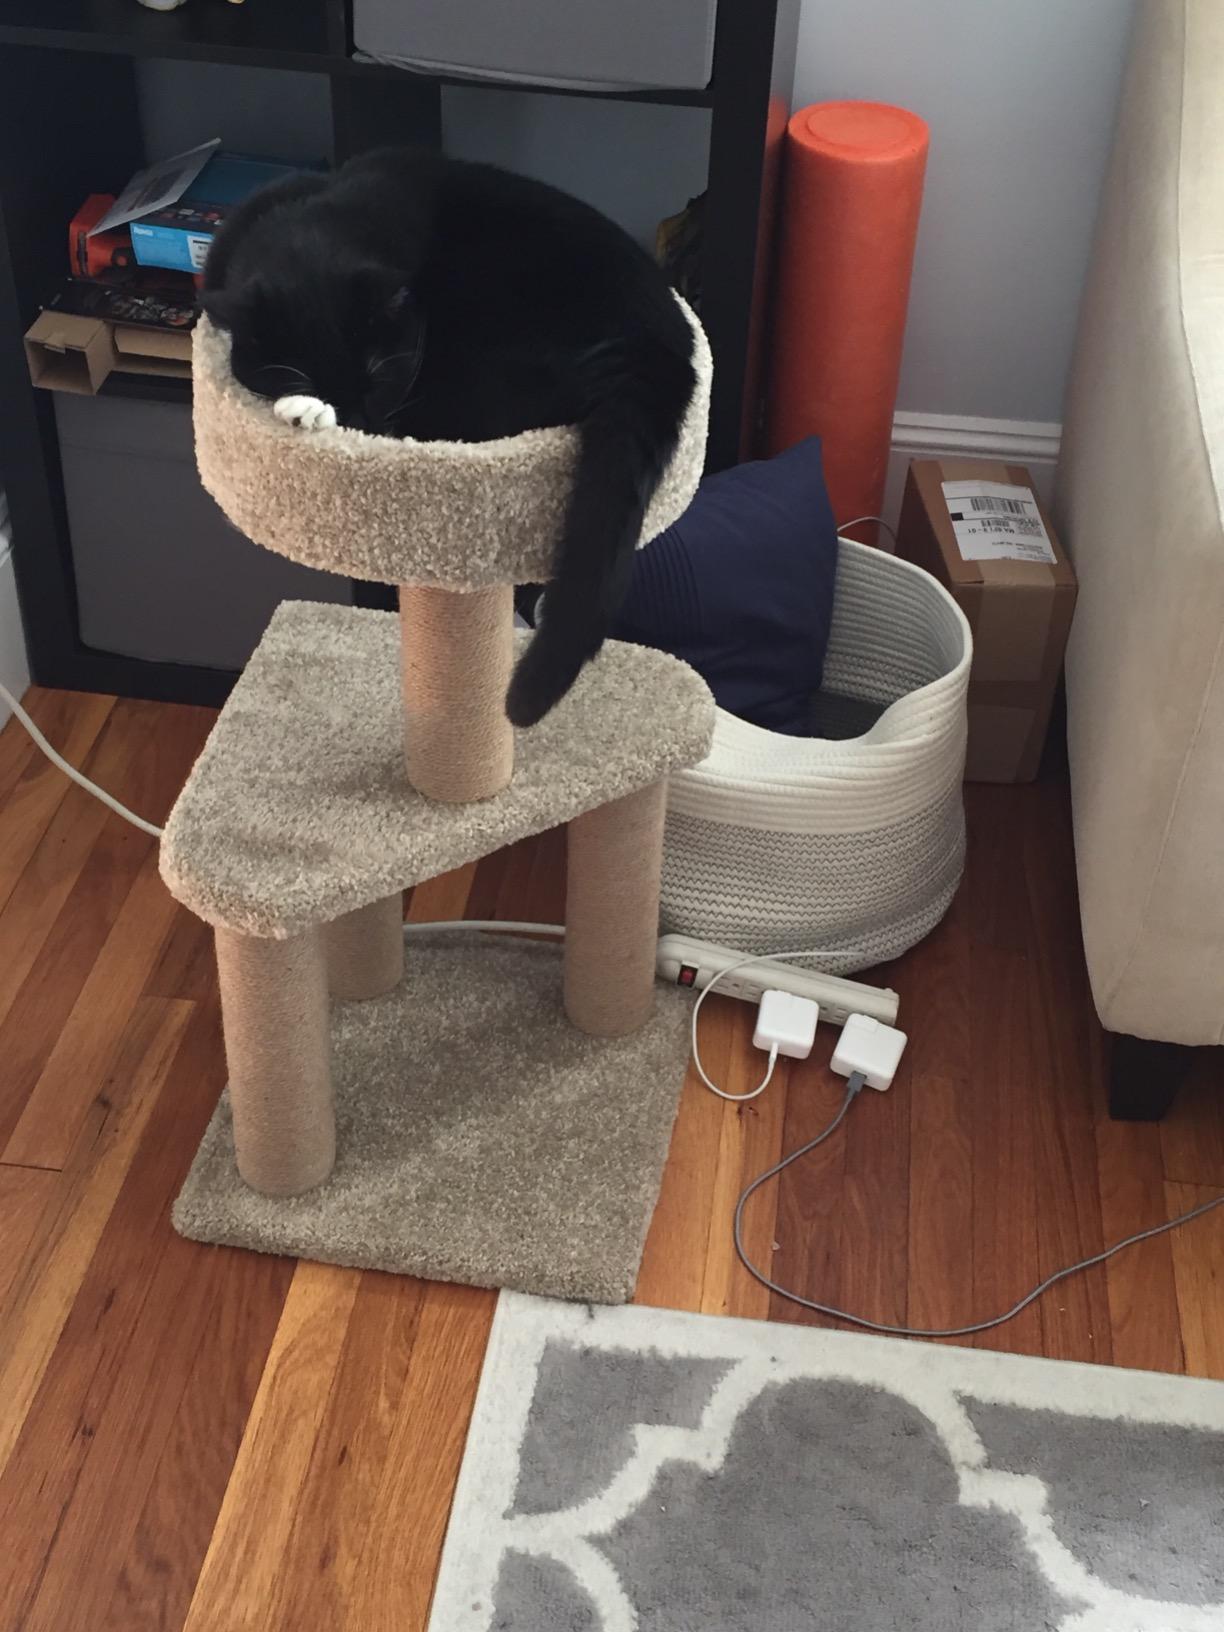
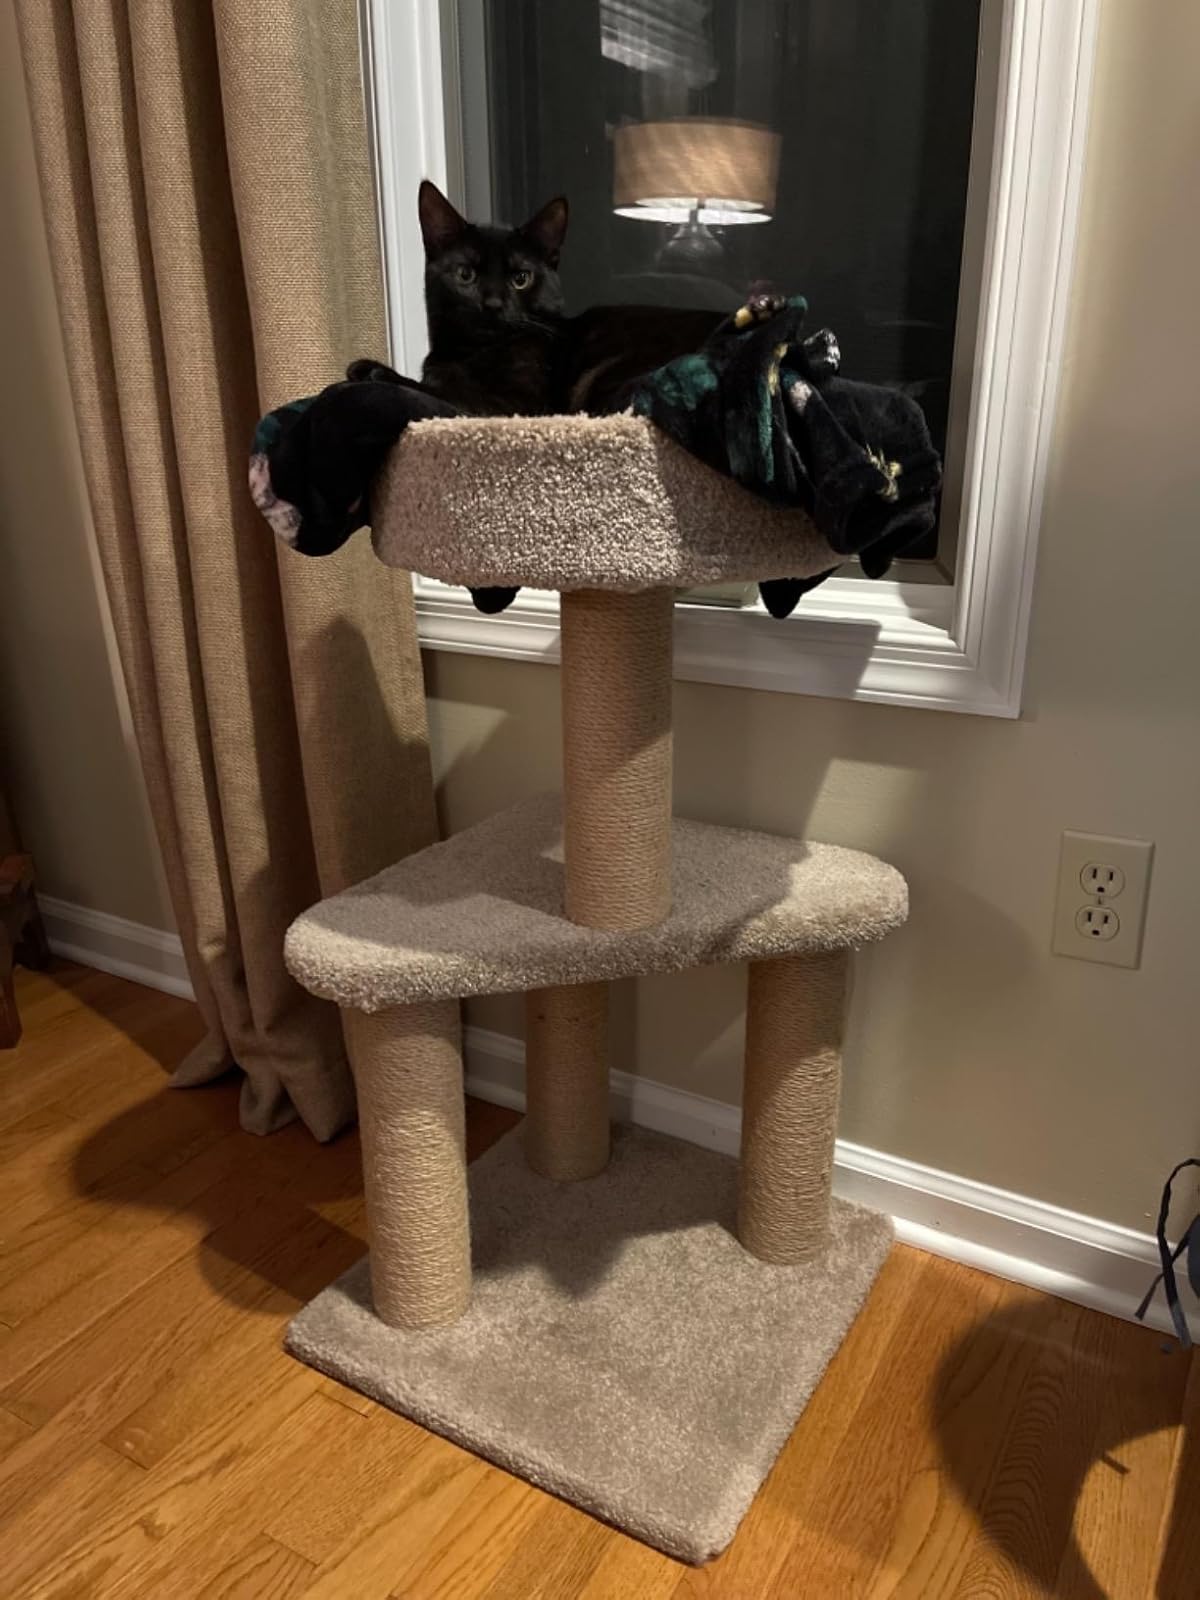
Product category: items_cat tree
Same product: yes